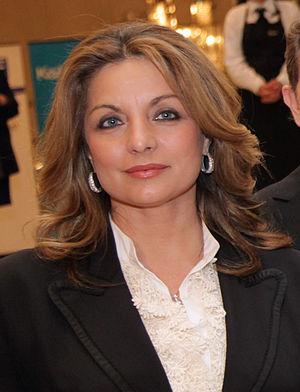
Angela Gerékou, en grec moderne : Άντζελα Γκερέκου, née Angélique Gerékou, le 15 avril 1959 à Corfou, est une actrice grecque. Elle est également architecte, présentatrice de télévision, député du PASOK puis de la Nouvelle Démocratie et a fait partie du gouvernement grec, en tant que ministre adjointe de la Culture chargée du tourisme dans le gouvernement de Giórgos Papandréou, de 2009 à 2010. Elle a été désignée par le magazine Playboy, comme la femme politique la plus sexy au monde.